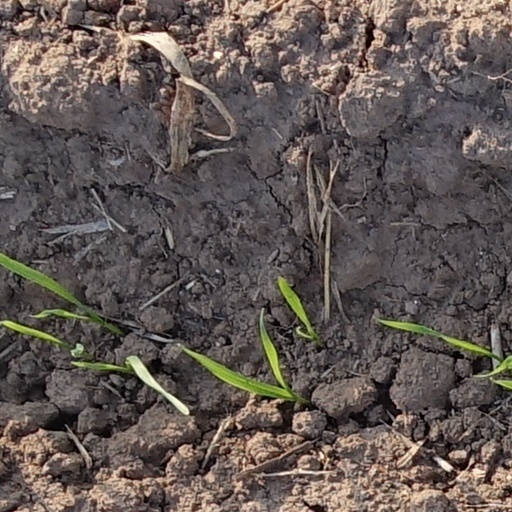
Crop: wheat